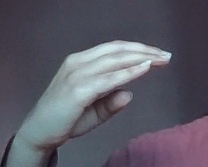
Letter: jeem